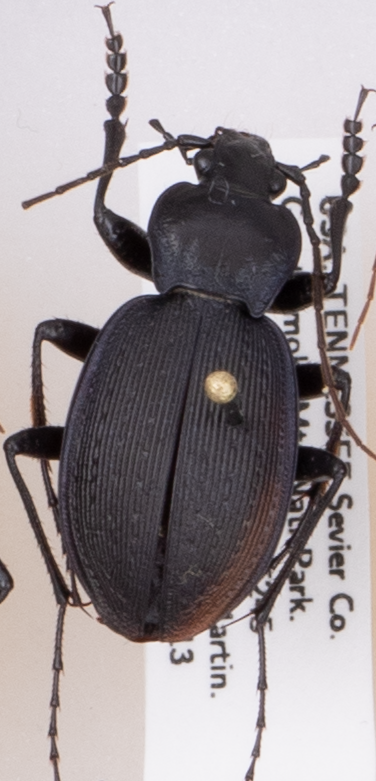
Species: Carabus goryi
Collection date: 2017-06-13
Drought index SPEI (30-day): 1.498
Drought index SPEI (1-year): -0.946
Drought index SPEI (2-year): -0.54